Persona (1966 film)

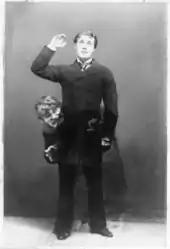
Professor Irving Singer compared Bergman's merged characters to Dr. Jekyll and Mr. Hyde.

Analysis has focused on the characters' resemblance, demonstrated in shots of overlapping faces in which one face is visible and part of another is seen behind it, suggesting the possibility that the characters are one, and their duality. Critic John Simon commented, "This duality can be embodied in two persons, as it is here, but it has a distinct relevance to the contradictory aspects of a single person". If they are one person, the questions exist of whether Alma is fantasizing about the actress she admires, Elisabet is examining her psyche, or the boy is trying to understand his mother. Susan Sontag suggested that "Persona" is a series of variations on the theme of "doubling". According to Sontag, the film's subject is "violence of the spirit". Professor Irving Singer, examining the shot in which Alma and Elisabet's faces are combined, compared its repulsive effect to that of seeing Robert Louis Stevenson's character Mr. Hyde instead of his benign alter ego, Dr. Jekyll. Singer wrote that Bergman expanded on Stevenson's exploration of duality, the "good and evil, light and dark aspects of our nature", depicting it as "oneness" in the shot.